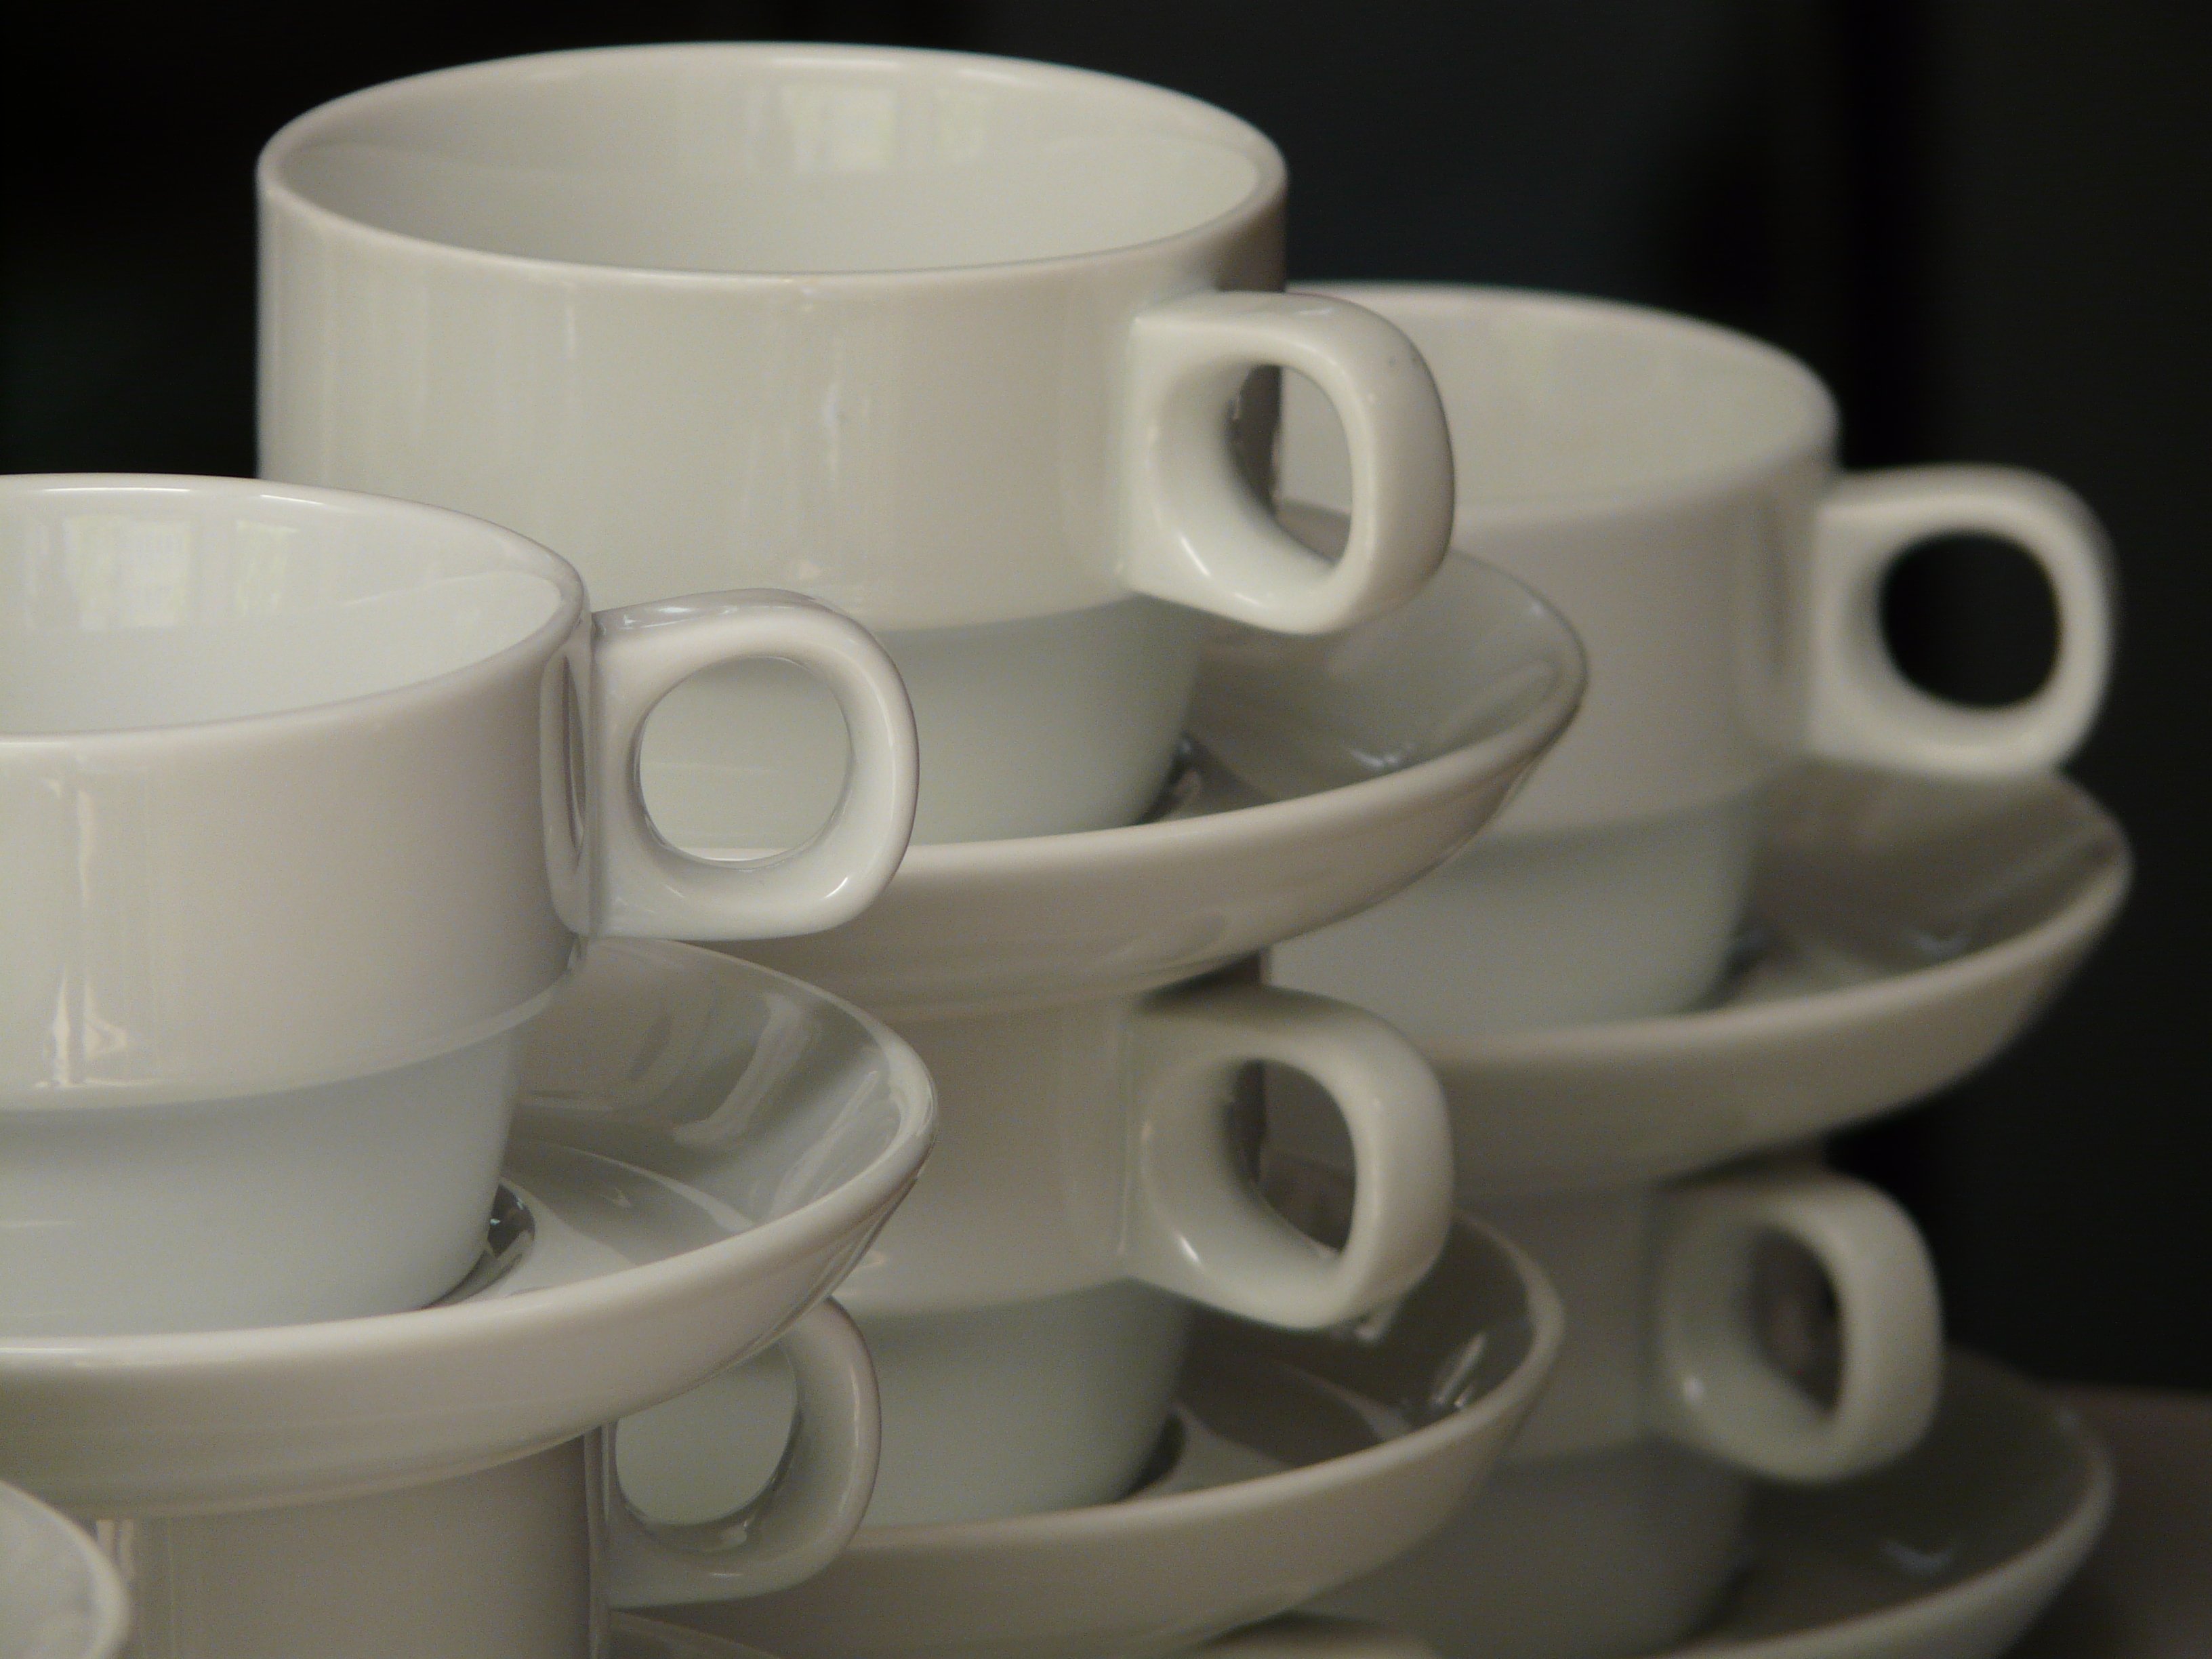
white, cup, saucer, ceramic, drink, coaster, espresso, mug, pottery, coffee cup, tableware, material, art, t, porcelain, coffee mugs, henkel, drinkware